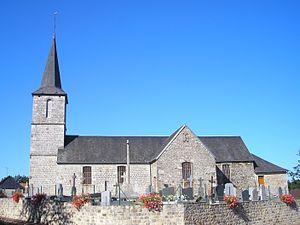
Saint-Brice (Normandie, France). L'église Saint-Brice.
Saint-Brice, parfois nommée Saint-Brice-en-Passais, est une commune française, située dans le département de l'Orne en région Normandie, peuplée de 153 habitants.